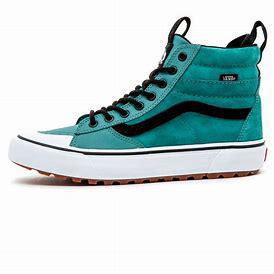
Brand: Vans
Model: SK8 Hi MTE